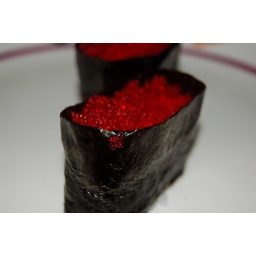
When you bite into them, they all burst against your teeth. Tiny little fish lives all bright red and tasty.